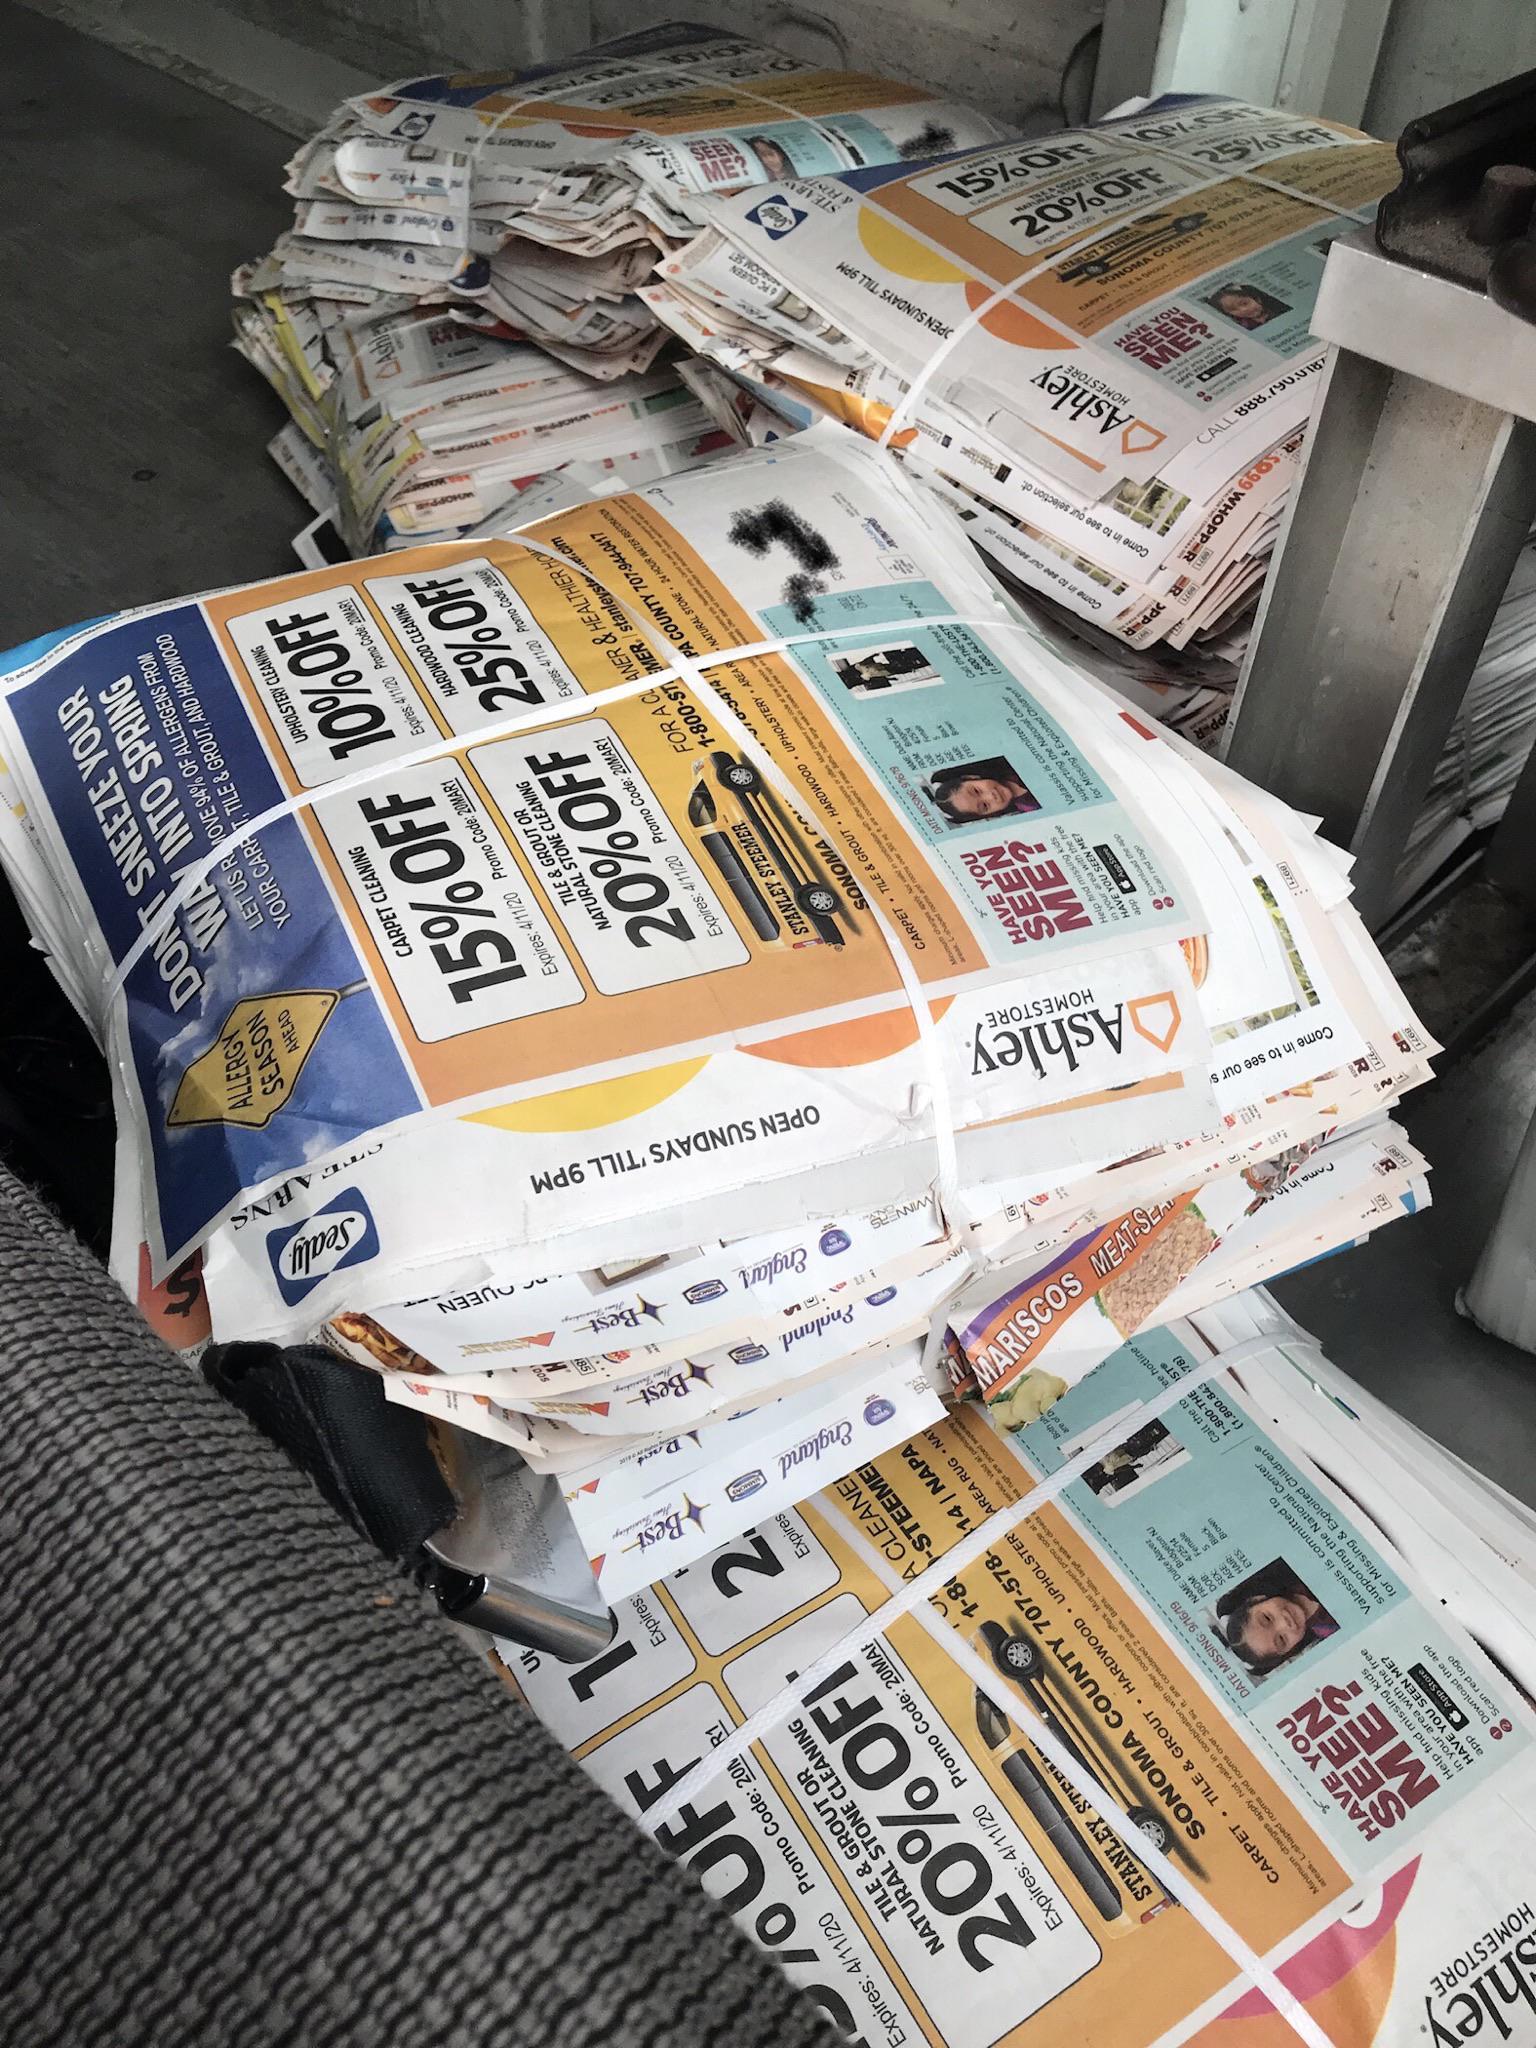
Waste category: paper